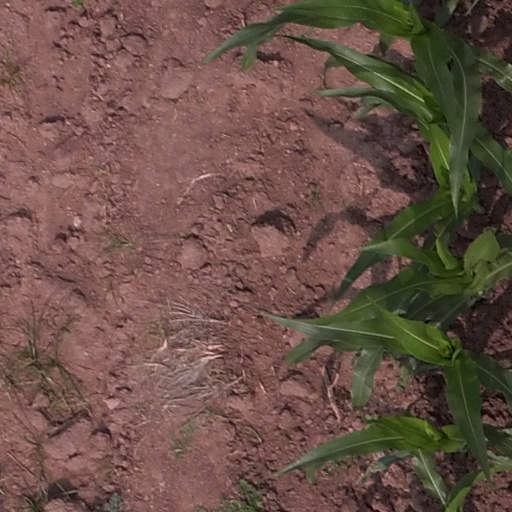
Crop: maize; corn